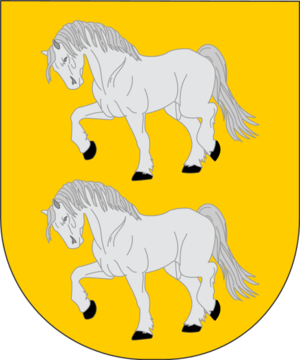
Zaldibia en basque ou Zaldivia en espagnol est une commune du Guipuscoa dans la communauté autonome du Pays basque en Espagne.